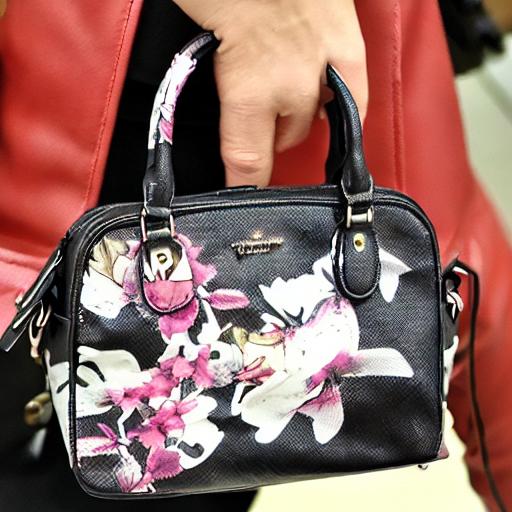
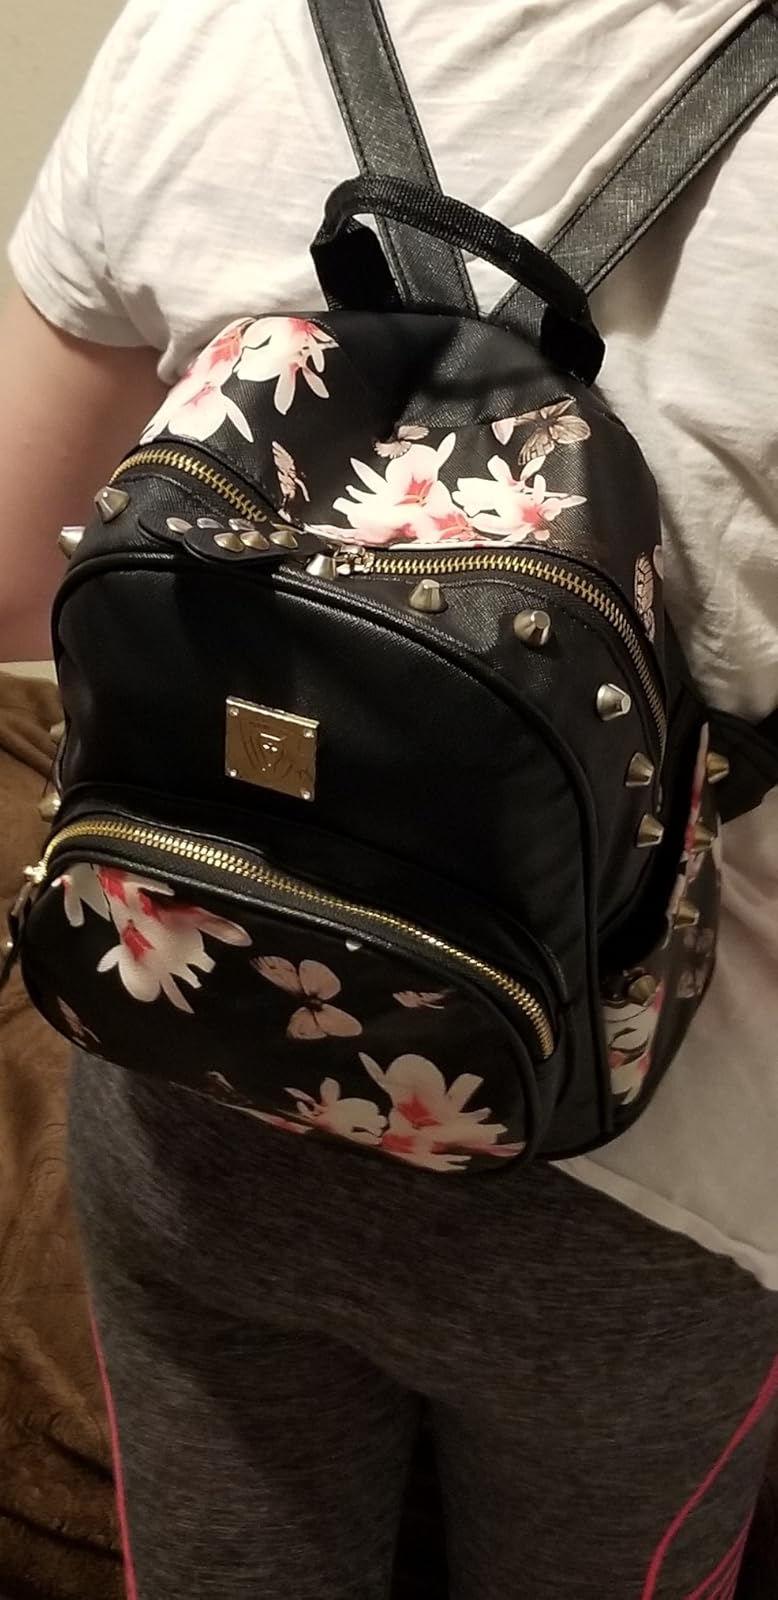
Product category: accessories_handbag
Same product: no